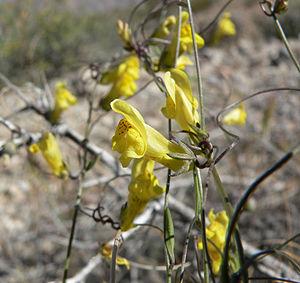
Neogaerrhinum filipes ou Antirrhinum filipes est une espèce de plantes de la famille des Scrophulariaceae ou de la famille des Plnataginaceae, originaire du sud-ouest des États-Unis.
Neogaerrhinum est un genre de végétaux de la famille des Scrophulariaceae selon la classification classique de Cronquist. Ce genre n'existe pas selon la classification APG III, et est inclus dans le genre Antirrhinum.